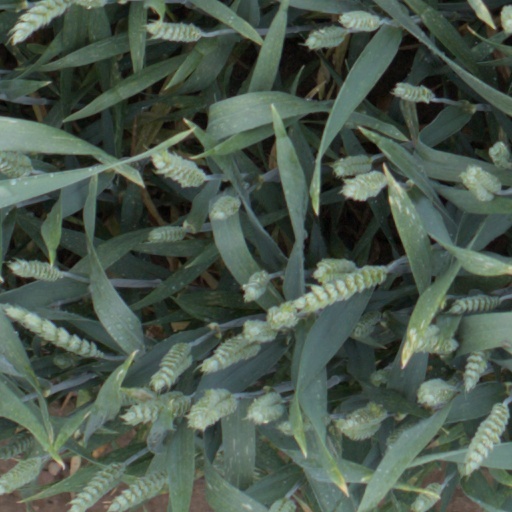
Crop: wheat